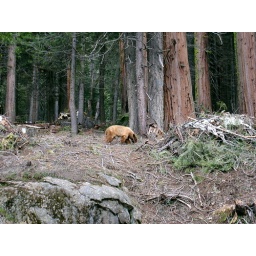
A bear by the side of the road in Yosemite National Park, April 2005